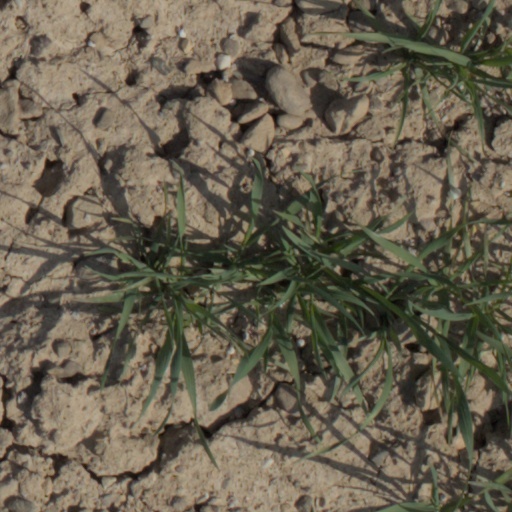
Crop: wheat